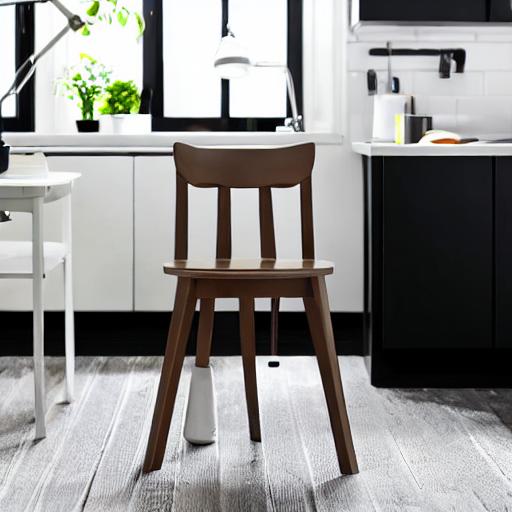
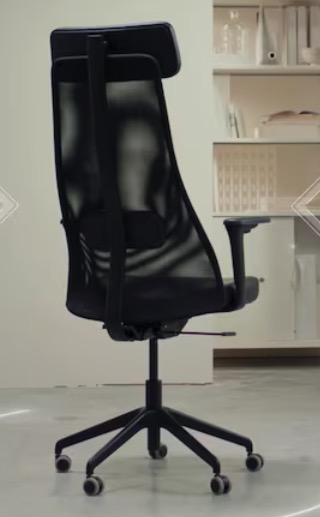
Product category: items_chair
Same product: no